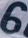
Number: 6